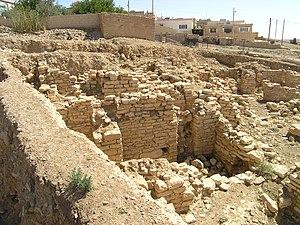
Le Néolithique du Proche-Orient est chronologiquement le plus précoce des épisodes de passage d'un mode de vie paléolithique à un mode de vie néolithique à se produire dans le monde. Il prend place entre le Levant et le Zagros occidental, incluant une partie de l'Anatolie, au début de l'Holocène, entre 10000 et 5500 av. J.-C. environ.